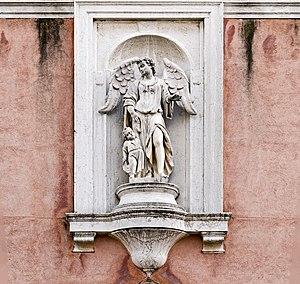
Heinrich Meyring est un sculpteur allemand rococo qui a surtout été actif à Venise et en Vénétie. Son nom est souvent italianisé en Enrico Marengo ou Arrigo Marengo.